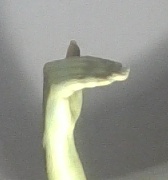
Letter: khaa